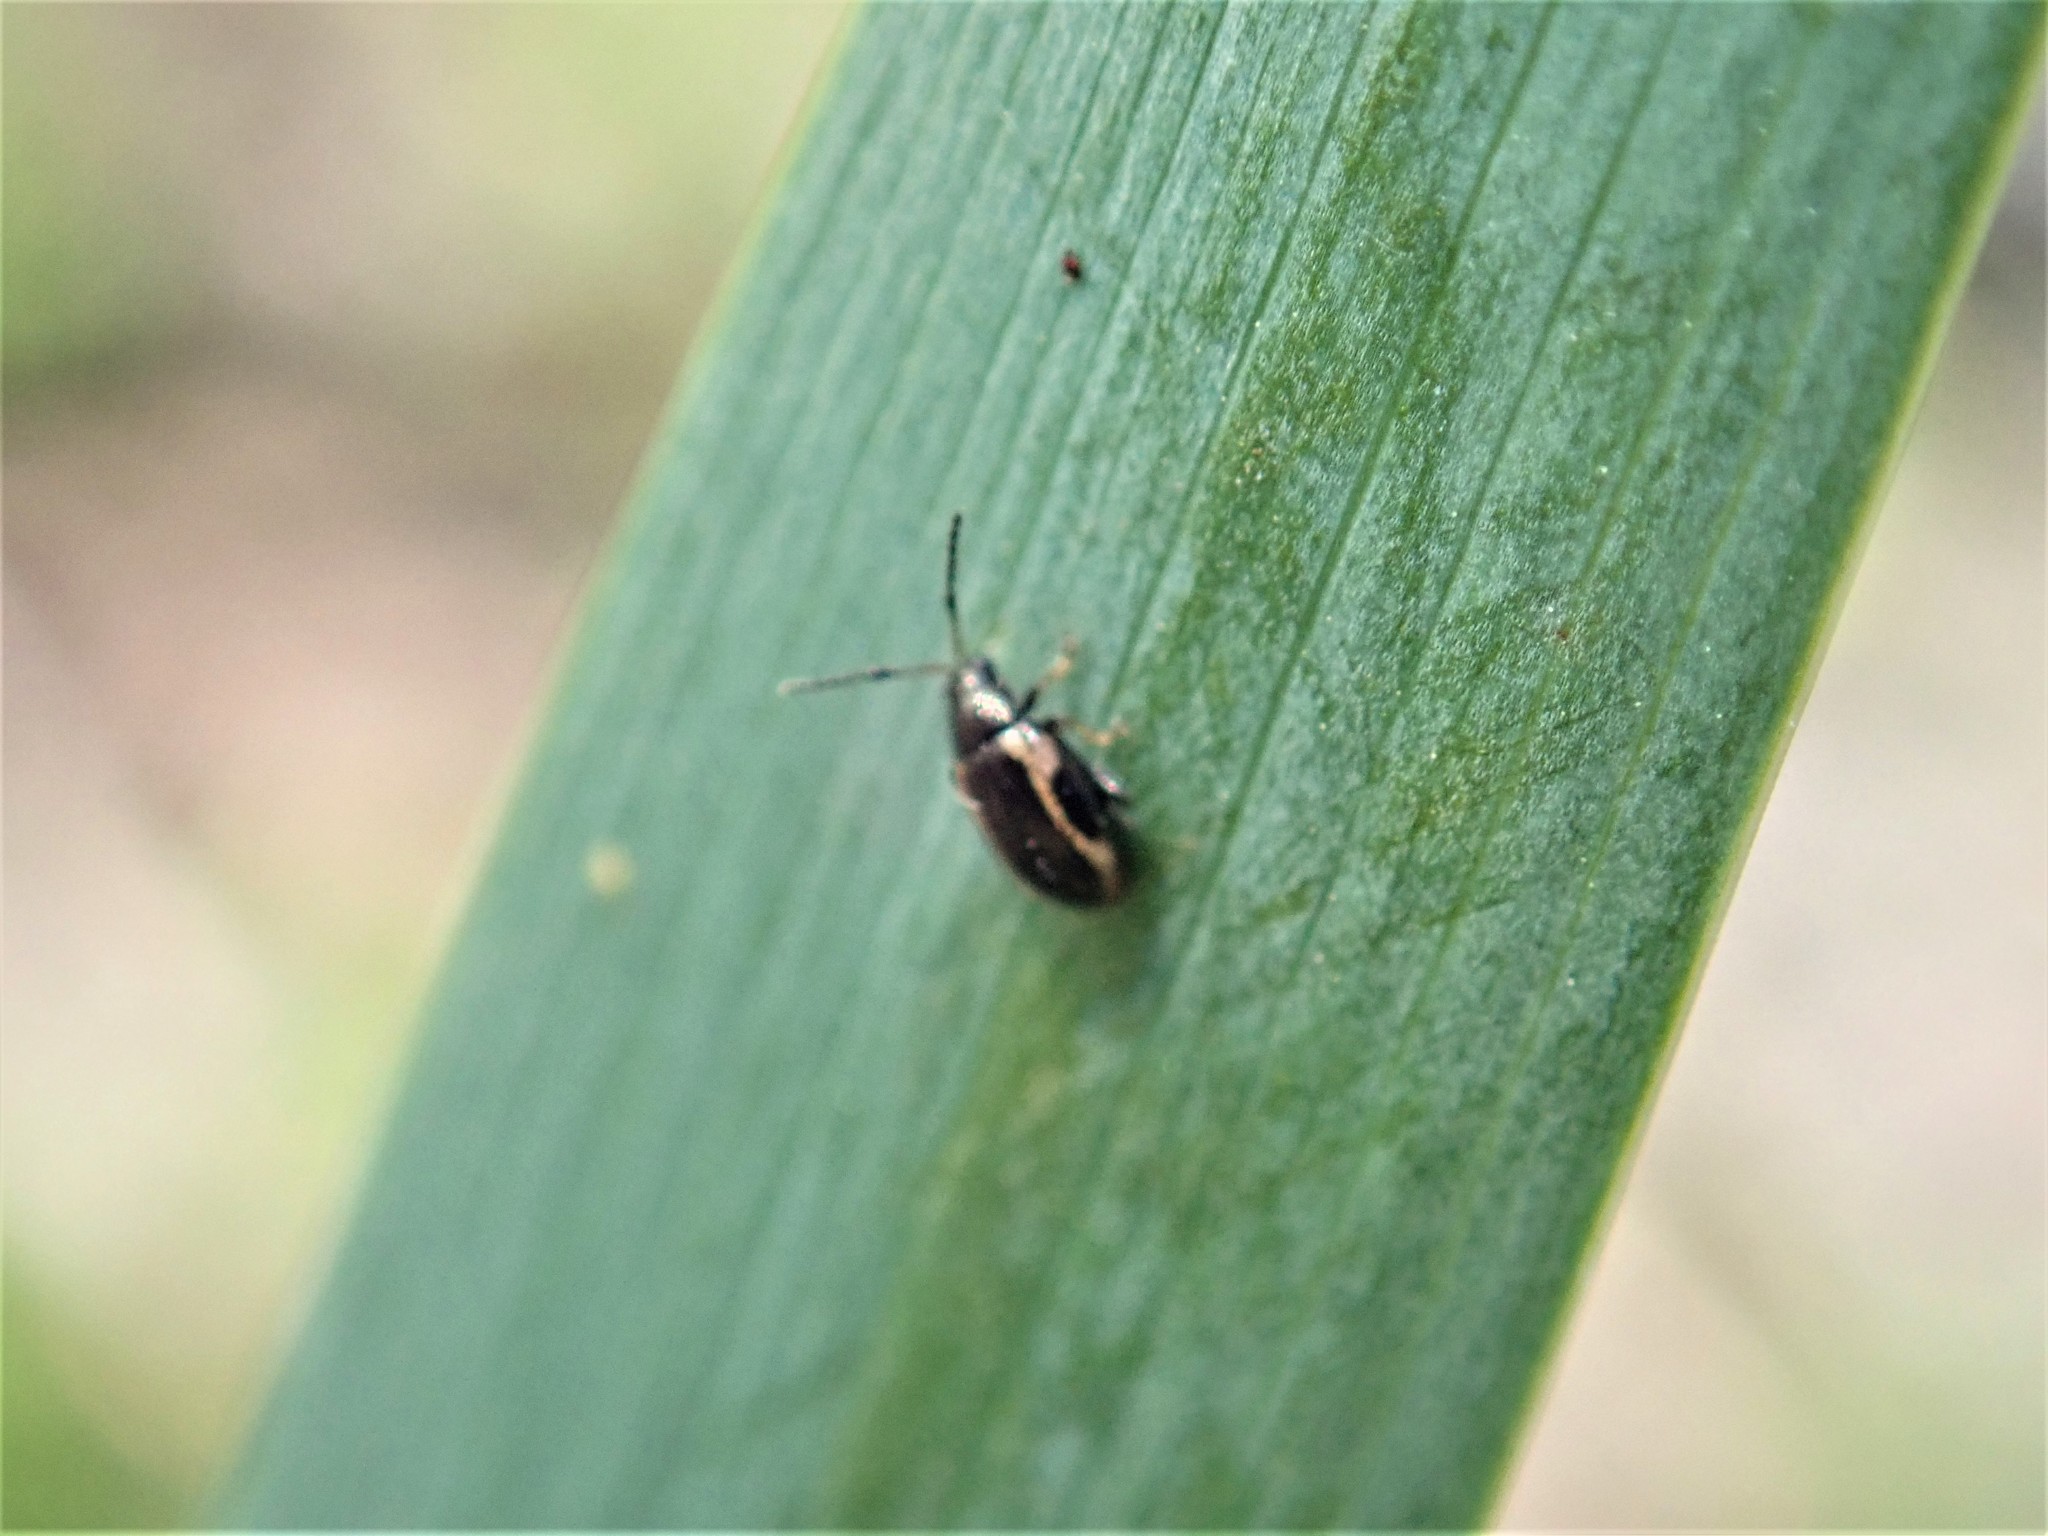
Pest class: striped_flea_beetle